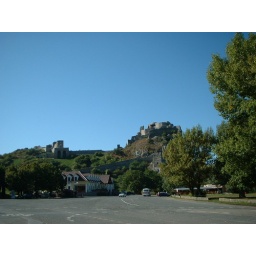
On our second day in Bratislava we took a bus to an ancient castle up river from town.